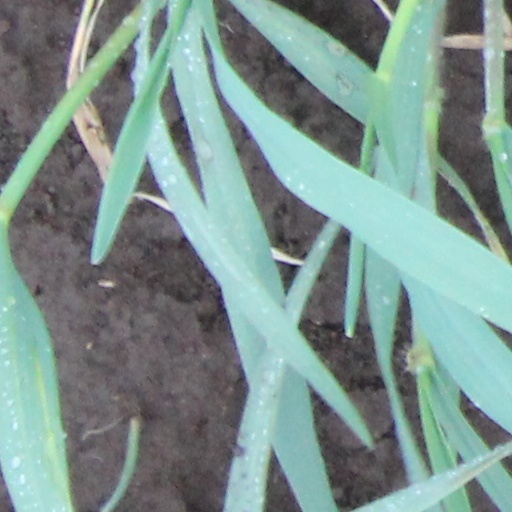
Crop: wheat